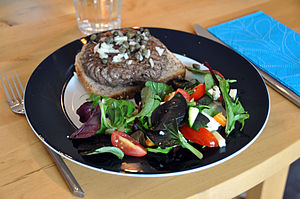
Pariserbøf
Pariserbøf med salat.
Pariserbøf er en bøf af hakket oksekød, lagt på et stykke hvidt brød og stegt i kort tid, med tilbehør efter egen smag som en rå æggeblomme, hakkede syltede rødbeder, hakkede rå løg, kapers, høvlet peberrod og syltet agurk. Pariserbøffen findes på næsten alle danske frokostrestauranter og er også en hverdagsspise, da den ikke er dyr at lave.